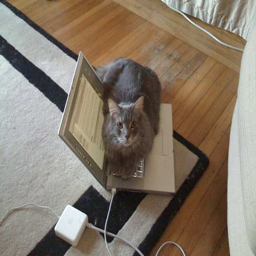
a gray and white cat is sitting on a laptop
A cat sleeping on top of an open laptop computer.
Grey cat sits on laptop computer on the floor
A cat is sitting peacefully across a laptop.
A cat that is on top of a computer.